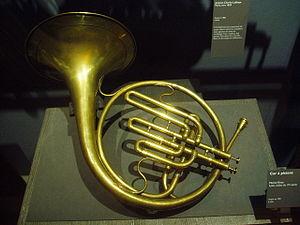
Cor à deux pistons, two valves horn - Michel Rivet, Lyon, Mid. XIXth century - Paris, musée de la musique
En musique, un piston est un mécanisme utilisé par la majorité des instruments de la famille des cuivres. Il permet de moduler la hauteur du son en déviant le flux d'air vers un tuyau supplémentaire.
Le cor d'harmonie est un instrument à vent de la famille des cuivres. C'est la version moderne du cor à pistons inventé au XIXᵉ siècle sur la base du cor naturel.